Hypoxia (environmental)

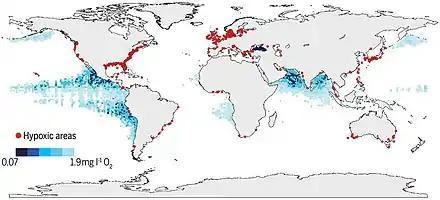
Map of low and declining ocean oxygen levels, 2009, with coastal sites where anthropogenic nutrients have caused or exacerbated oxygen declines to <2 mg/L (<63 μmol/L) (red), and ocean oxygen minimum zones at 300 m (blue).

Hypoxia refers to low oxygen conditions. Hypoxia is problematic for air-breathing organisms, yet it is essential for many anaerobic organisms. Hypoxia applies to many situations, but usually refers to the atmosphere and natural waters.